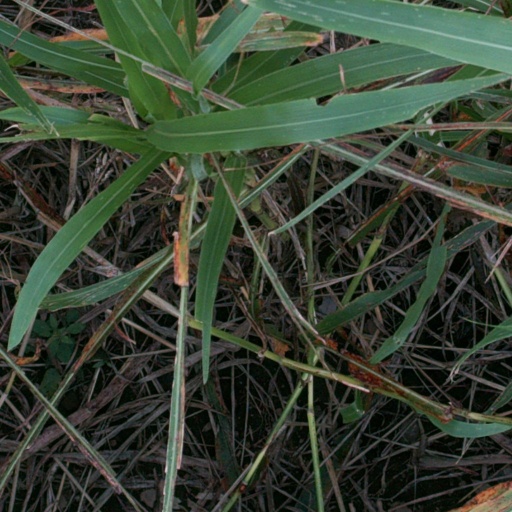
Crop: sorghum